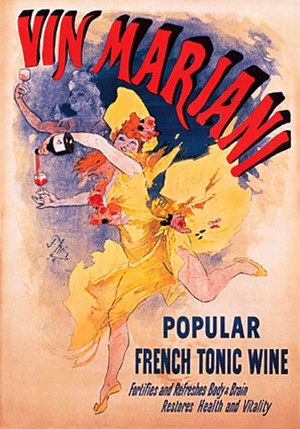
Belle Époque
Et fransk poster fra 1894 af Jules Chéret giver et glimt af La belle Époques ånd.
La Belle Époque var en epoke i Frankrigs historie og europæisk historie, som tog til på slutningen af 1800-tallet og varede indtil første verdenskrig. La Belle Époque blev anset som en guldalder domineret af skønhed, nye opfindelser og fred mellem Frankrig og nabolandene i Europa.